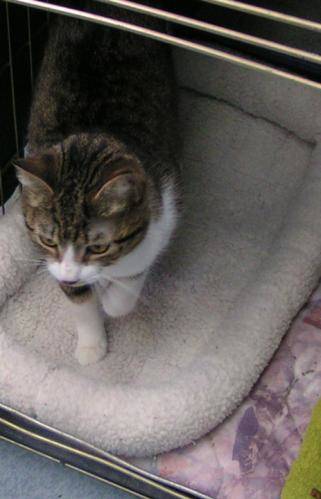
Label: cats